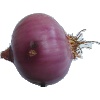
Label: Onion Red Peeled 1